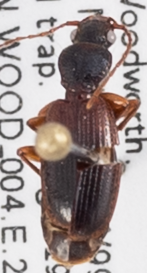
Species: Cymindis neglecta
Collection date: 2019-08-13
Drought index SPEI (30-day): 1.13
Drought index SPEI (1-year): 1.13
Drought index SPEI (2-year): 0.71